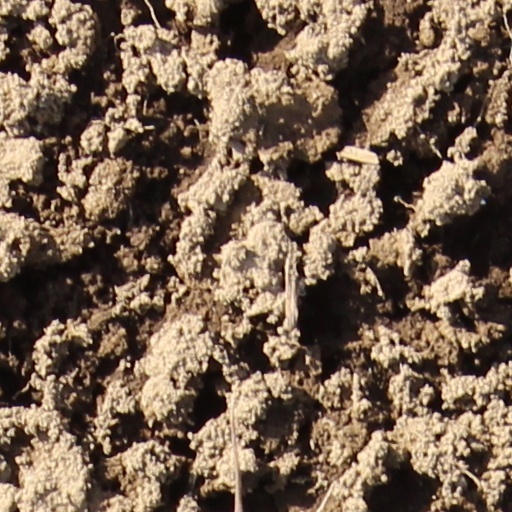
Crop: wheat